André Joseph Lefèvre

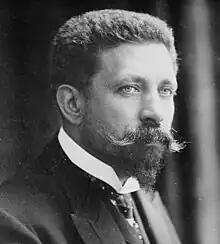

André Joseph Lefèvre (17 June 1869 – 5 November 1929) was a French politician who was Minister of War in 1920.